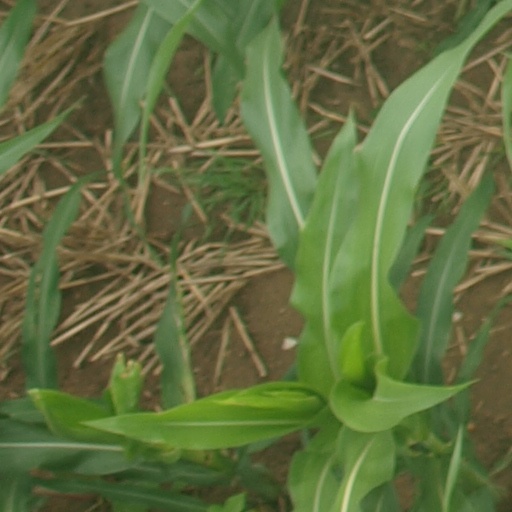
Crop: maize; corn